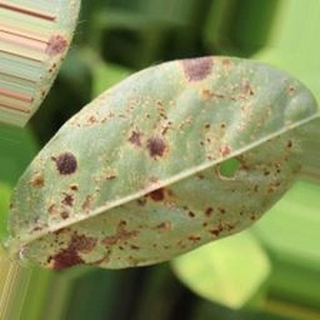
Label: groundnut_rust